1848 Democratic National Convention

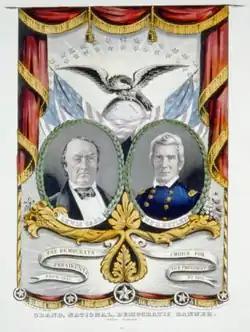
Cass/Butler campaign poster

Turning to the choice of a vice presidential running mate, the convention picked General William O. Butler of Kentucky over General John A. Quitman of Mississippi, former Senator and Minister to France William R. King of Alabama, Secretary of the Navy John Y. Mason of Virginia, and Representative James Iver McKay of North Carolina. Before it adjourned on May 25, this convention also appointed the first Democratic National Committee.